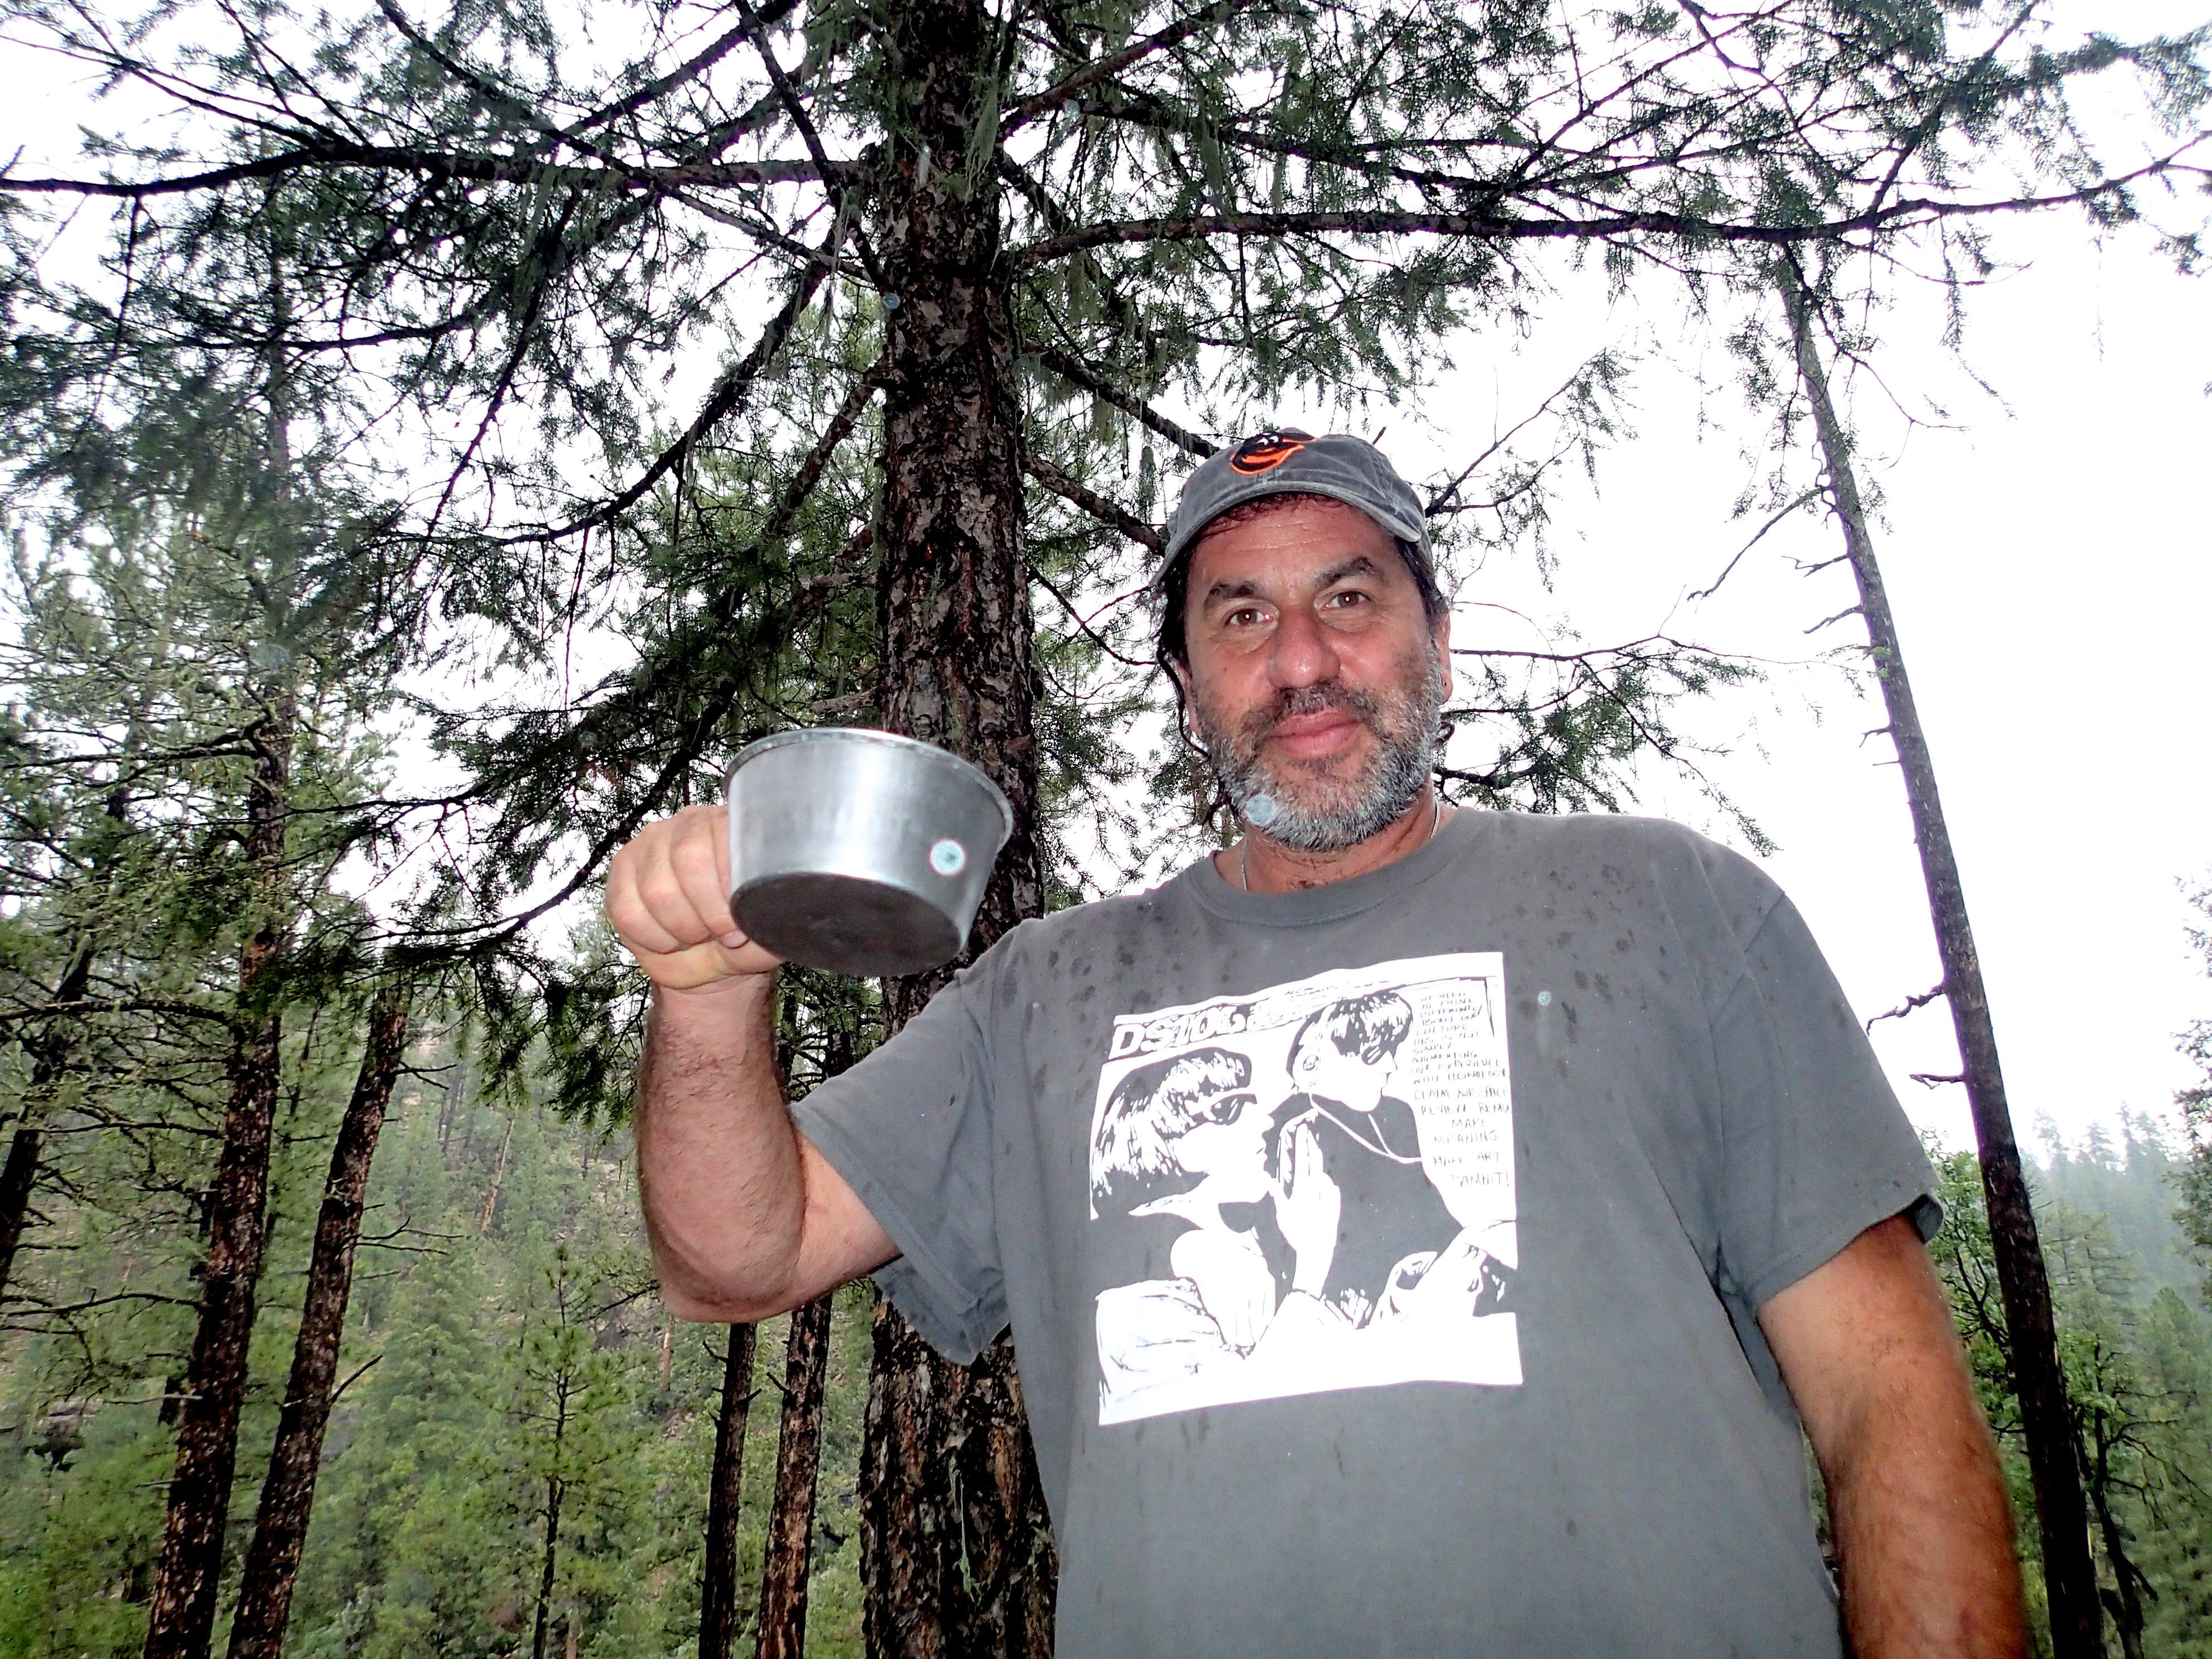
tree, forest, kayak, woody plant